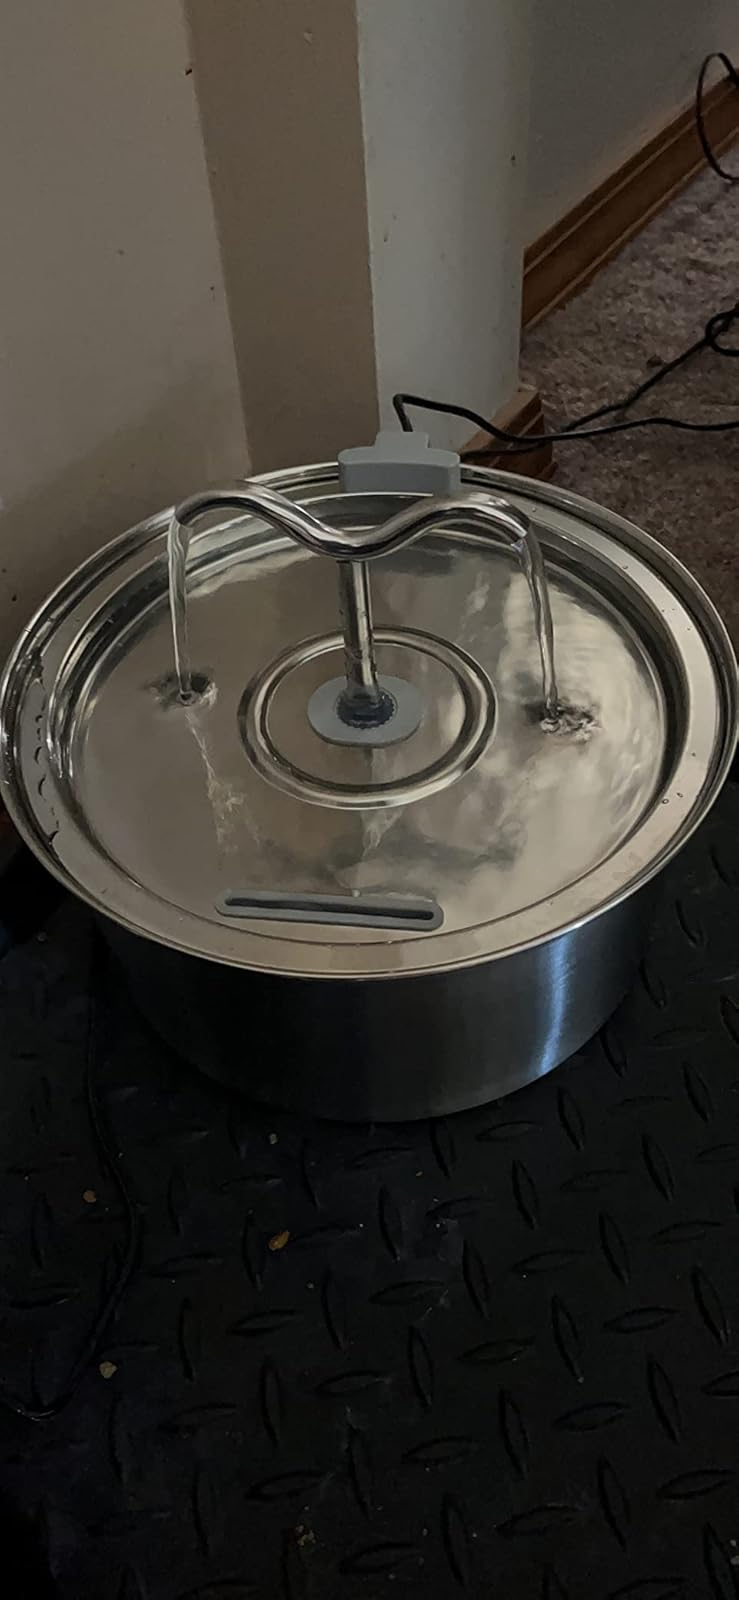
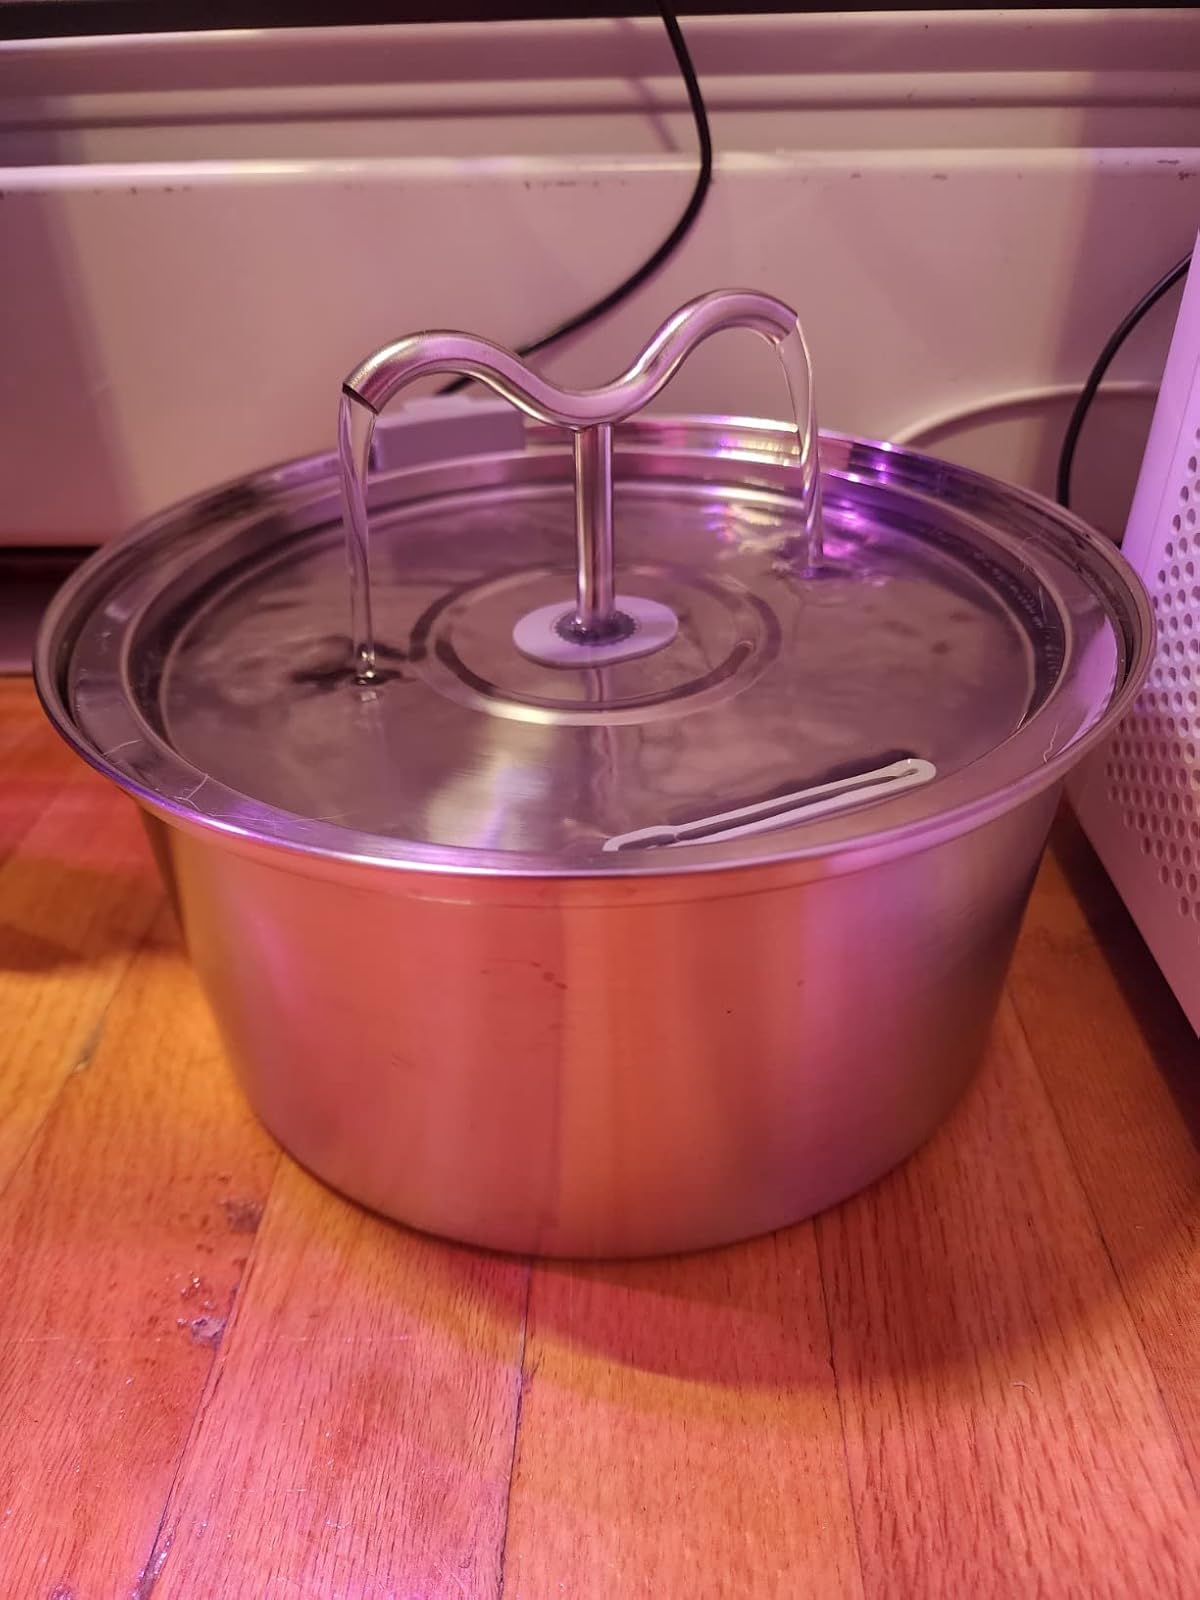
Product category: items_bowl
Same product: yes